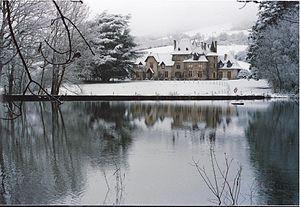
Château de Pierrefitte